Charles Emmanuel Biset

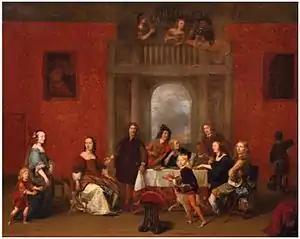
Portrait of a family in an interior

Charles Emmanuel Biset or Karel Emmanuel Biset (1633 – between 28 September 1693 and 1713) was a Flemish painter who had a peripatetic career working in various cities and countries including his hometown Mechelen, Paris, Annonay, Brussels, Antwerp and Breda. He worked in many genres including genre scenes of interiors with merry companies and gallery paintings, history painting, still life and portraiture.